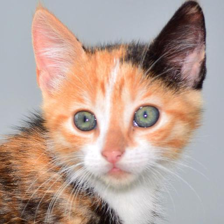
Label: animals